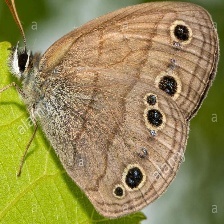
Species: WOOD SATYR
Butterfly family (ImageNet category): ringlet